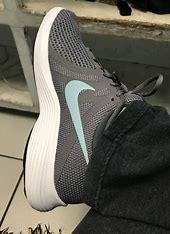
Brand: Nike
Model: Revolution 4